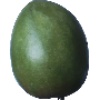
Label: Mango 1